Ksar Hellal Congress

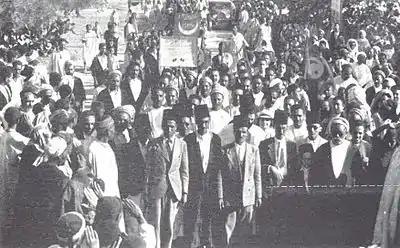
Delegation attending the congress.

On March 2, 1934, 48 members of the Destour attended the event, mostly originating in the Sahel: 19 delegates represented the Sahel in Ksar Hellal while 9 for Tunis and 20 for the rest of the country. Even though invited, neither the members of the executive committee nor that of the cells that remained loyal to it had sent representatives.